Ian Richardson

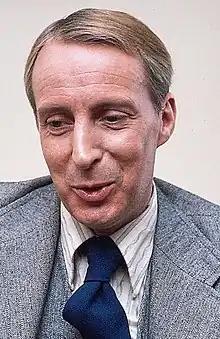
Richardson circa 1976

Ian William Richardson (7 April 19349 February 2007) was a Scottish actor. He was best known for his portrayal of Conservative politician Francis Urquhart in the BBC's "House of Cards" (1990–1995) television trilogy, as well as the pivotal spy Bill Haydon in "Tinker Tailor Soldier Spy" (1979). His other notable screen work included a portrayal of Sherlock Holmes in two films ("The Sign of Four" and "The Hound of the Baskervilles"), as well as significant roles in "Brazil", "M. Butterfly", and "Dark City".